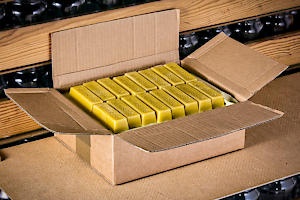
SOLID BEESWAX STICK BOX-16 W1
SOLID BEESWAX STICK BOX-16 W1
Brand: D-NWT FM SOLUTIONS
Category: Arts & Entertainment > Hobbies & Creative Arts > Arts & Crafts > Art & Crafting Materials > Raw Candle Wax